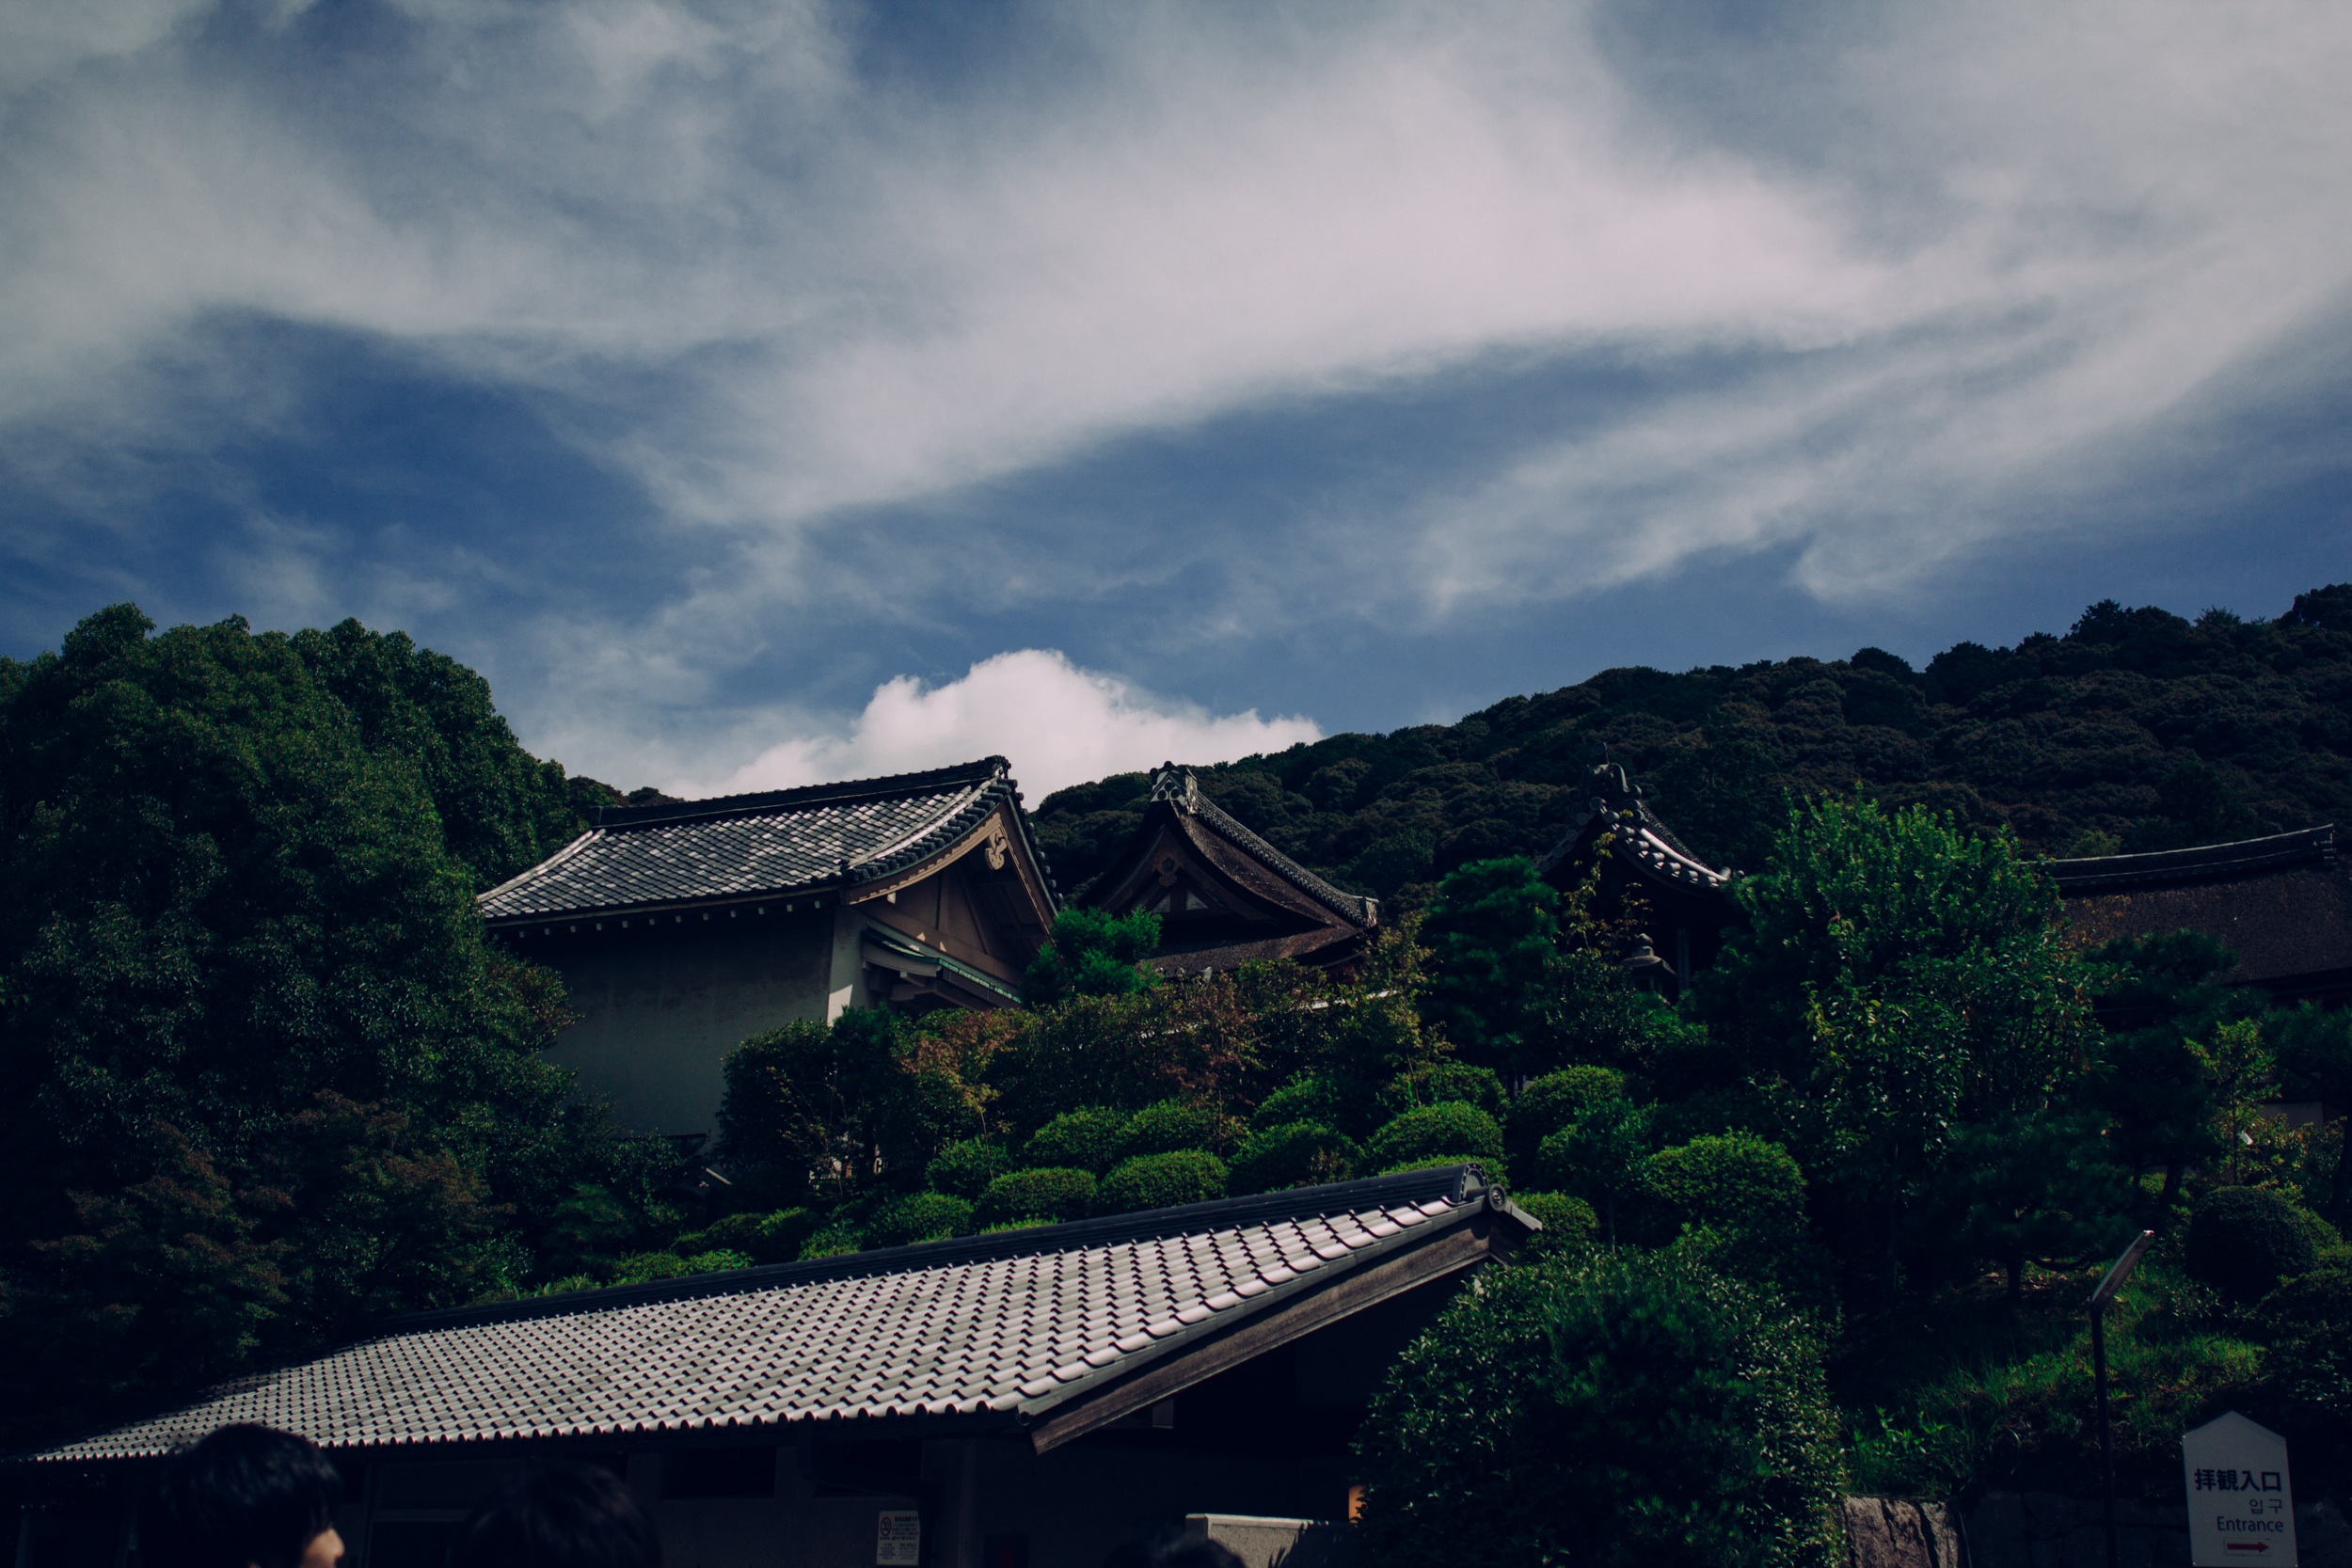
landscape, tree, mountain, cloud, sky, house, sunlight, morning, hill, mountain range, rural area, mountainous landforms